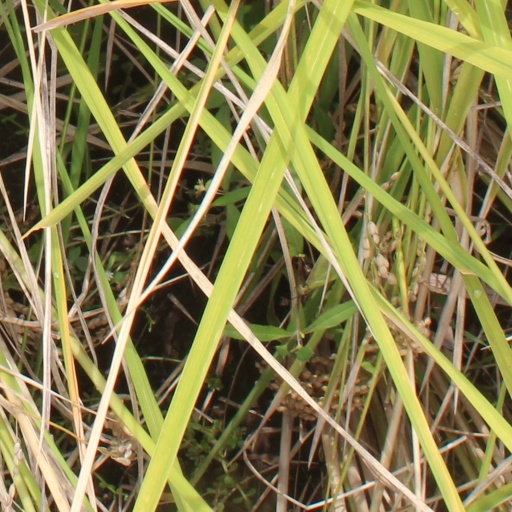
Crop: rice